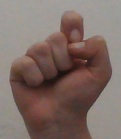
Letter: fa